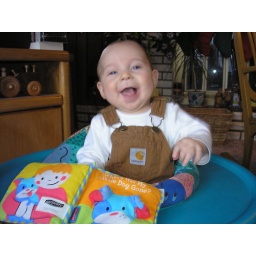
Alec in the blue saucer with a new book he can chew on